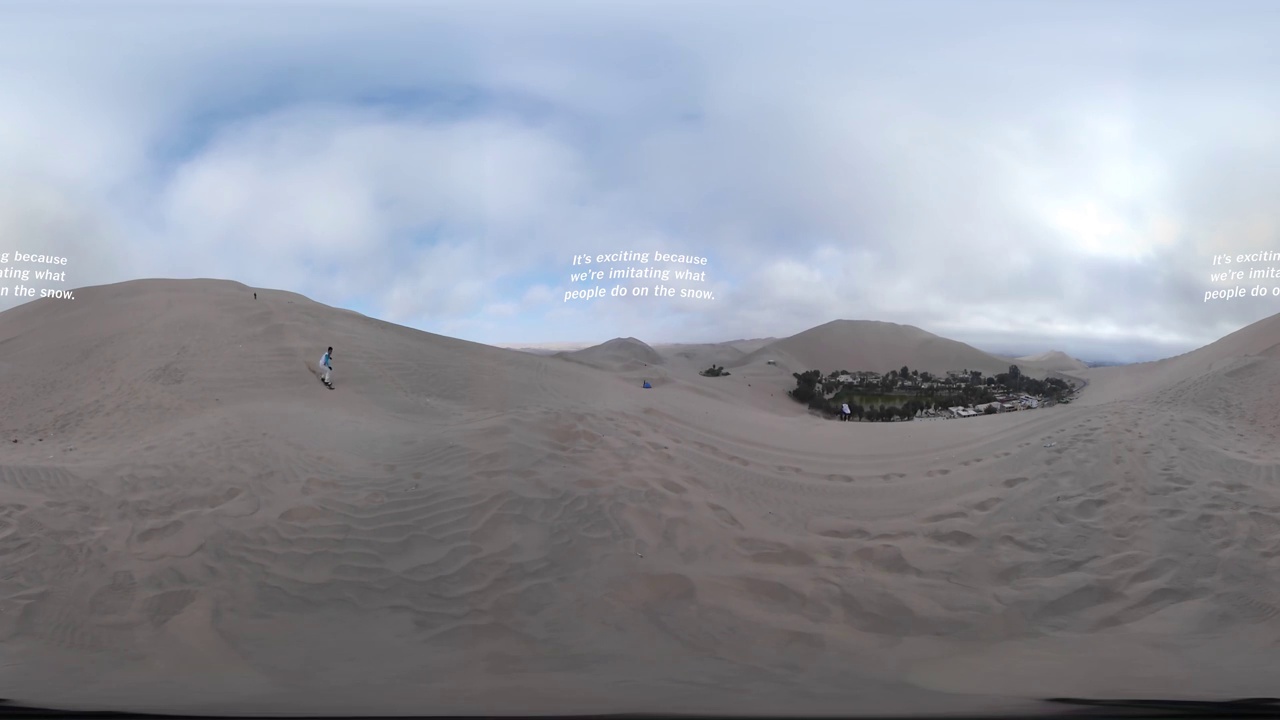
Referred object: A person on a skateboard

Referred object: the person in a blue jacket